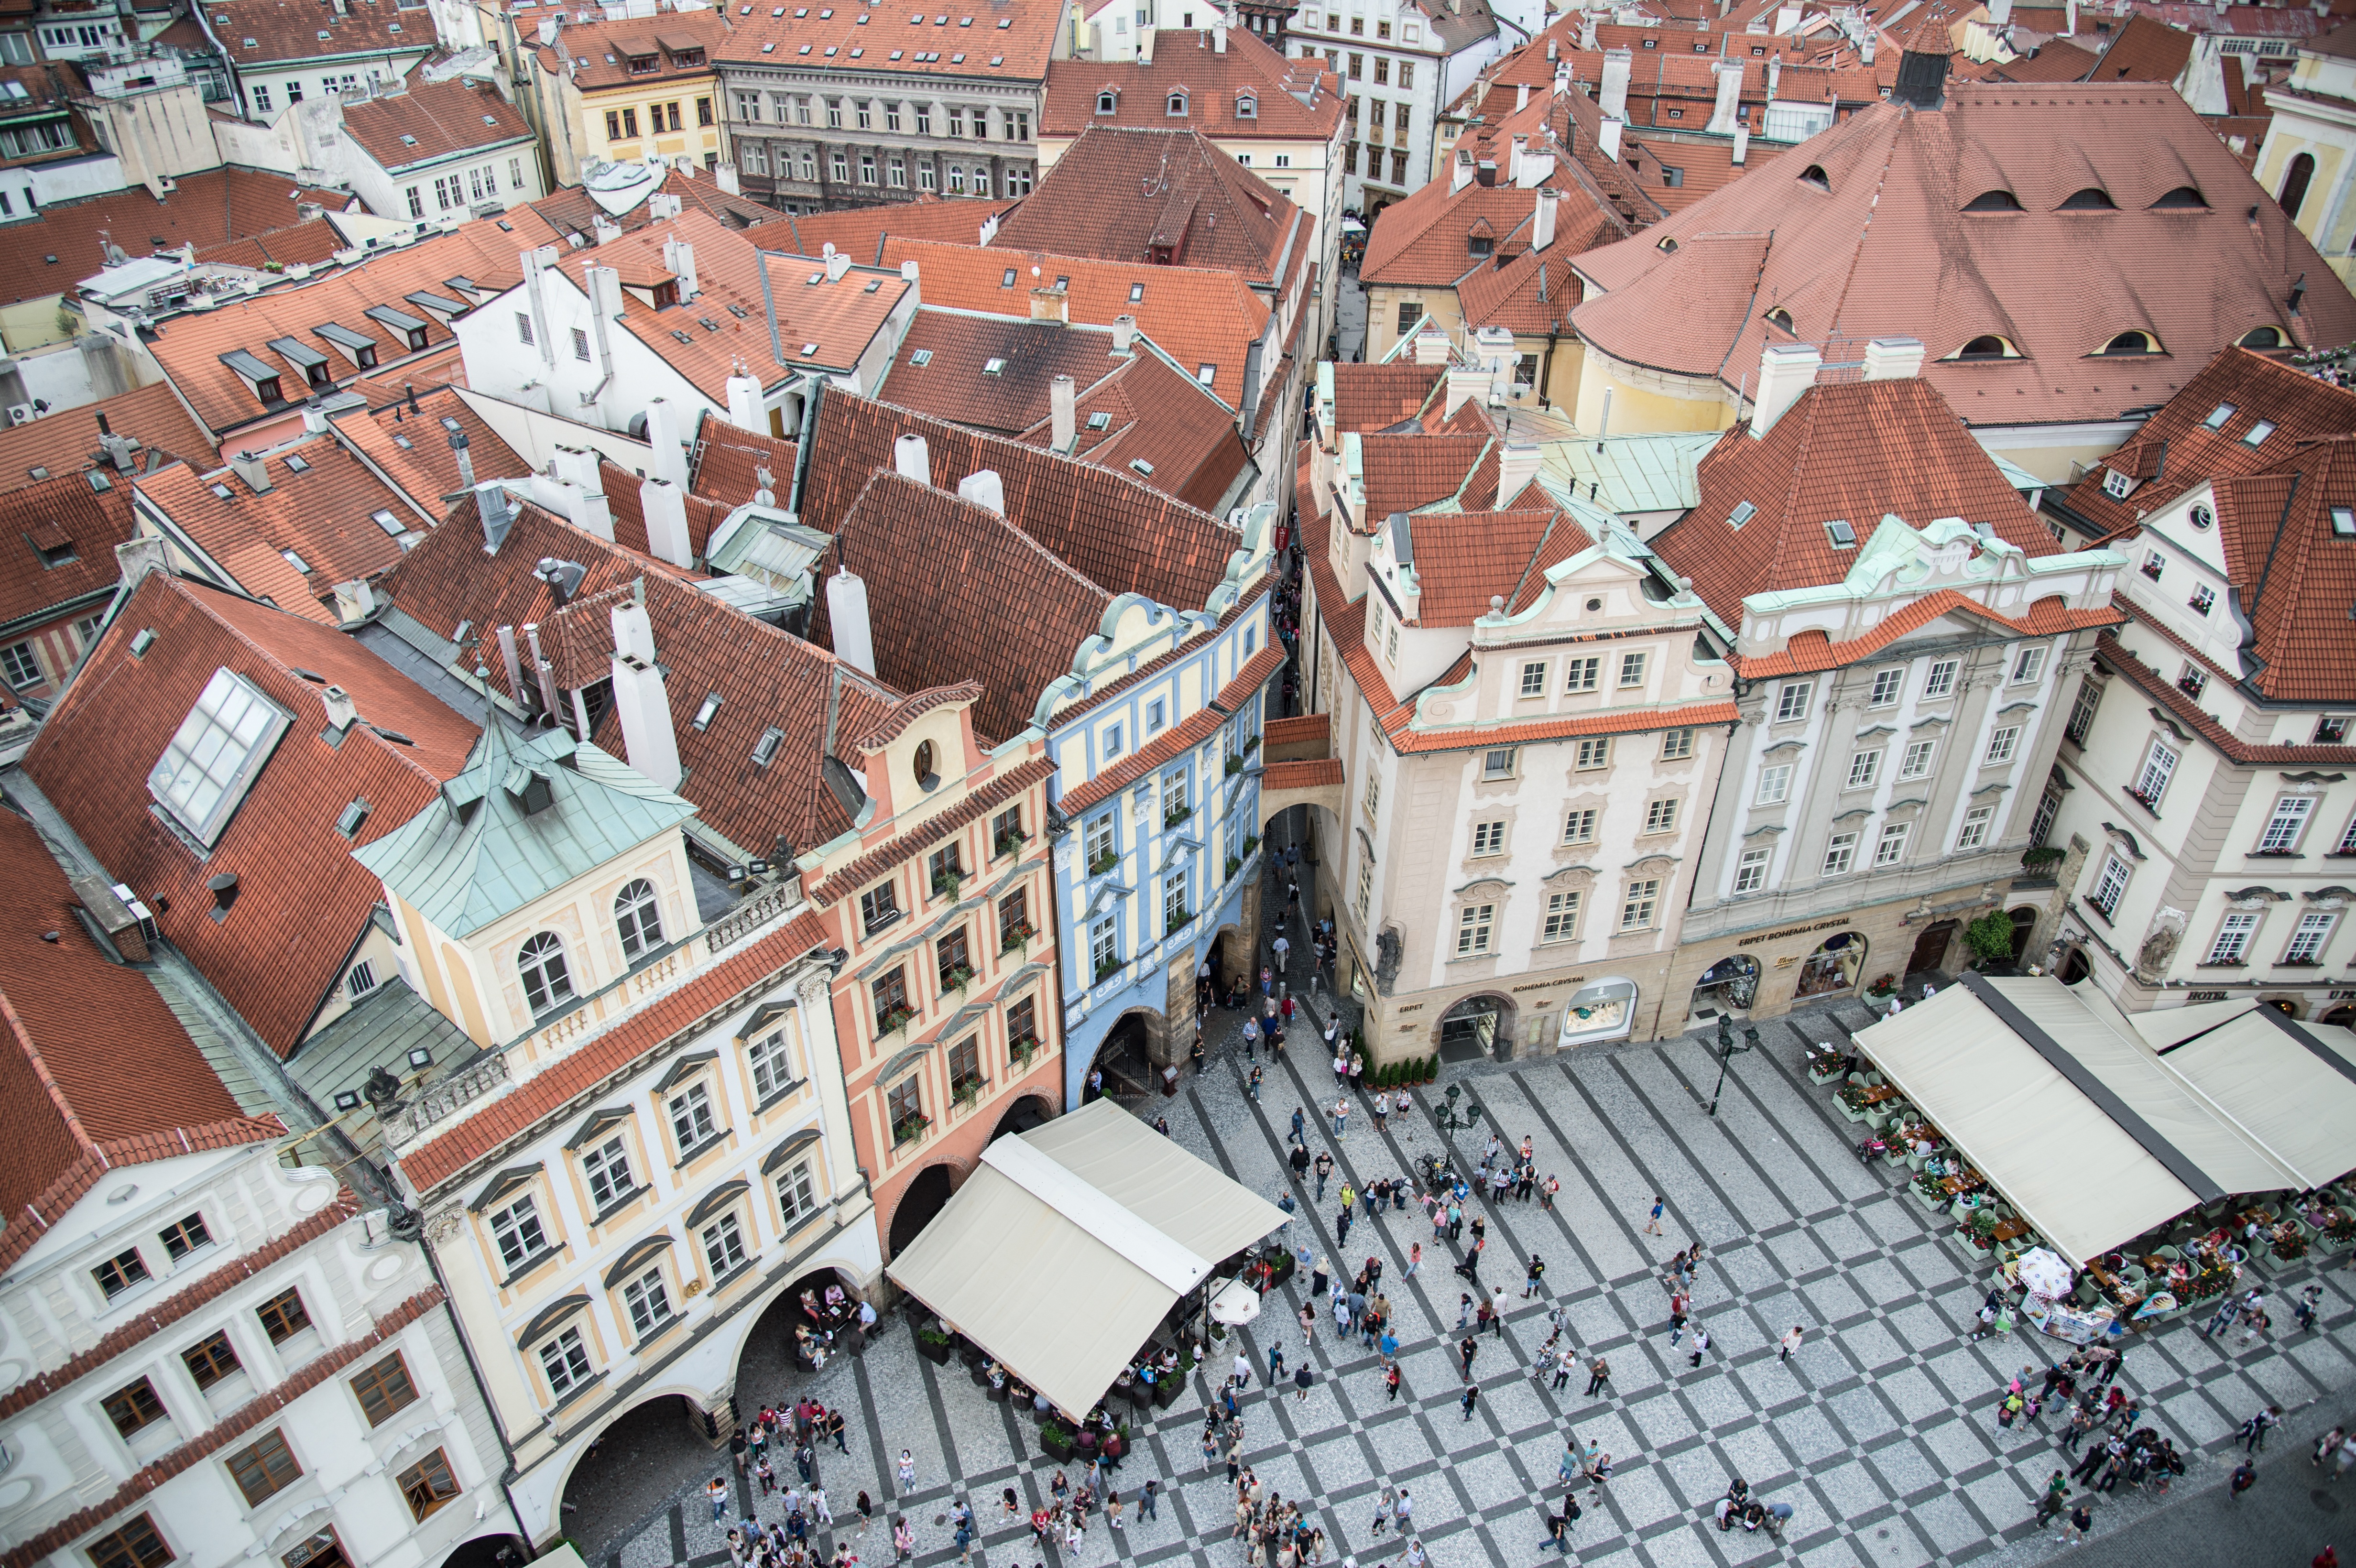
landscape, architecture, town, city, cityscape, downtown, suburb, prague, old town, vista, piazza, czech republic, roofs, metropolis, neighbourhood, aerial photography, urban area, residential area, human settlement